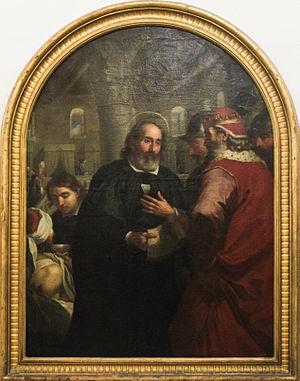
L’ordre de Saint-Jean de Jérusalem, appelé aussi ordre des Hospitaliers, est un ordre religieux catholique hospitalier et militaire qui a existé de l'époque des croisades jusqu'au début du XIXᵉ siècle. Il est généralement connu, dès le XIIᵉ siècle, sous le nom de Ordo Hospitalis Sancti Johannis Hierosolymitani.
Frère Gérard ou Gérard l'Hospitalier, né vers 1047 dans une famille de la région d'Amalfi, et mort le 3 septembre 1120, est le fondateur d'une congrégation, les Hospitaliers de Saint-Jean, qui deviendra par la suite l’ordre de Saint-Jean de Jérusalem.
L’ordre de Saint-Jean de Jérusalem, présent en Terre Sainte jusqu'en 1291, est un ordre religieux qui a existé de l'époque des Croisades jusque vers 1800 et qui est plus connu sous les noms d’ordre hospitalier de Saint-Jean de Jérusalem, d’ordre de l'Hôpital, d’ordre Hospitalier ou plus simplement des Hospitaliers.